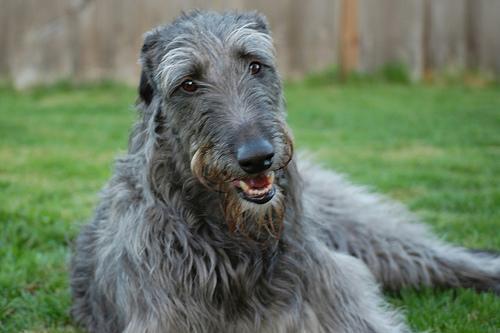
Scottish_deerhound